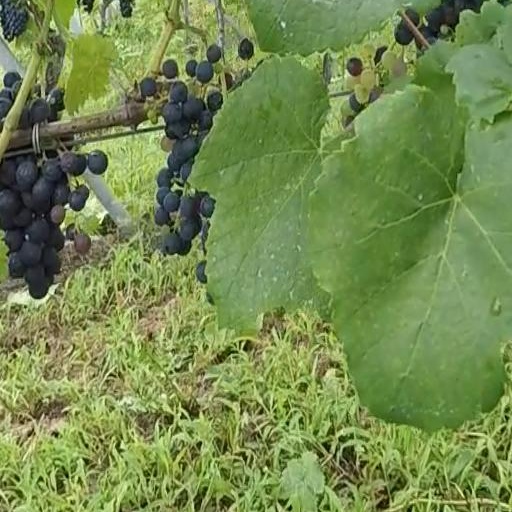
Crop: grape